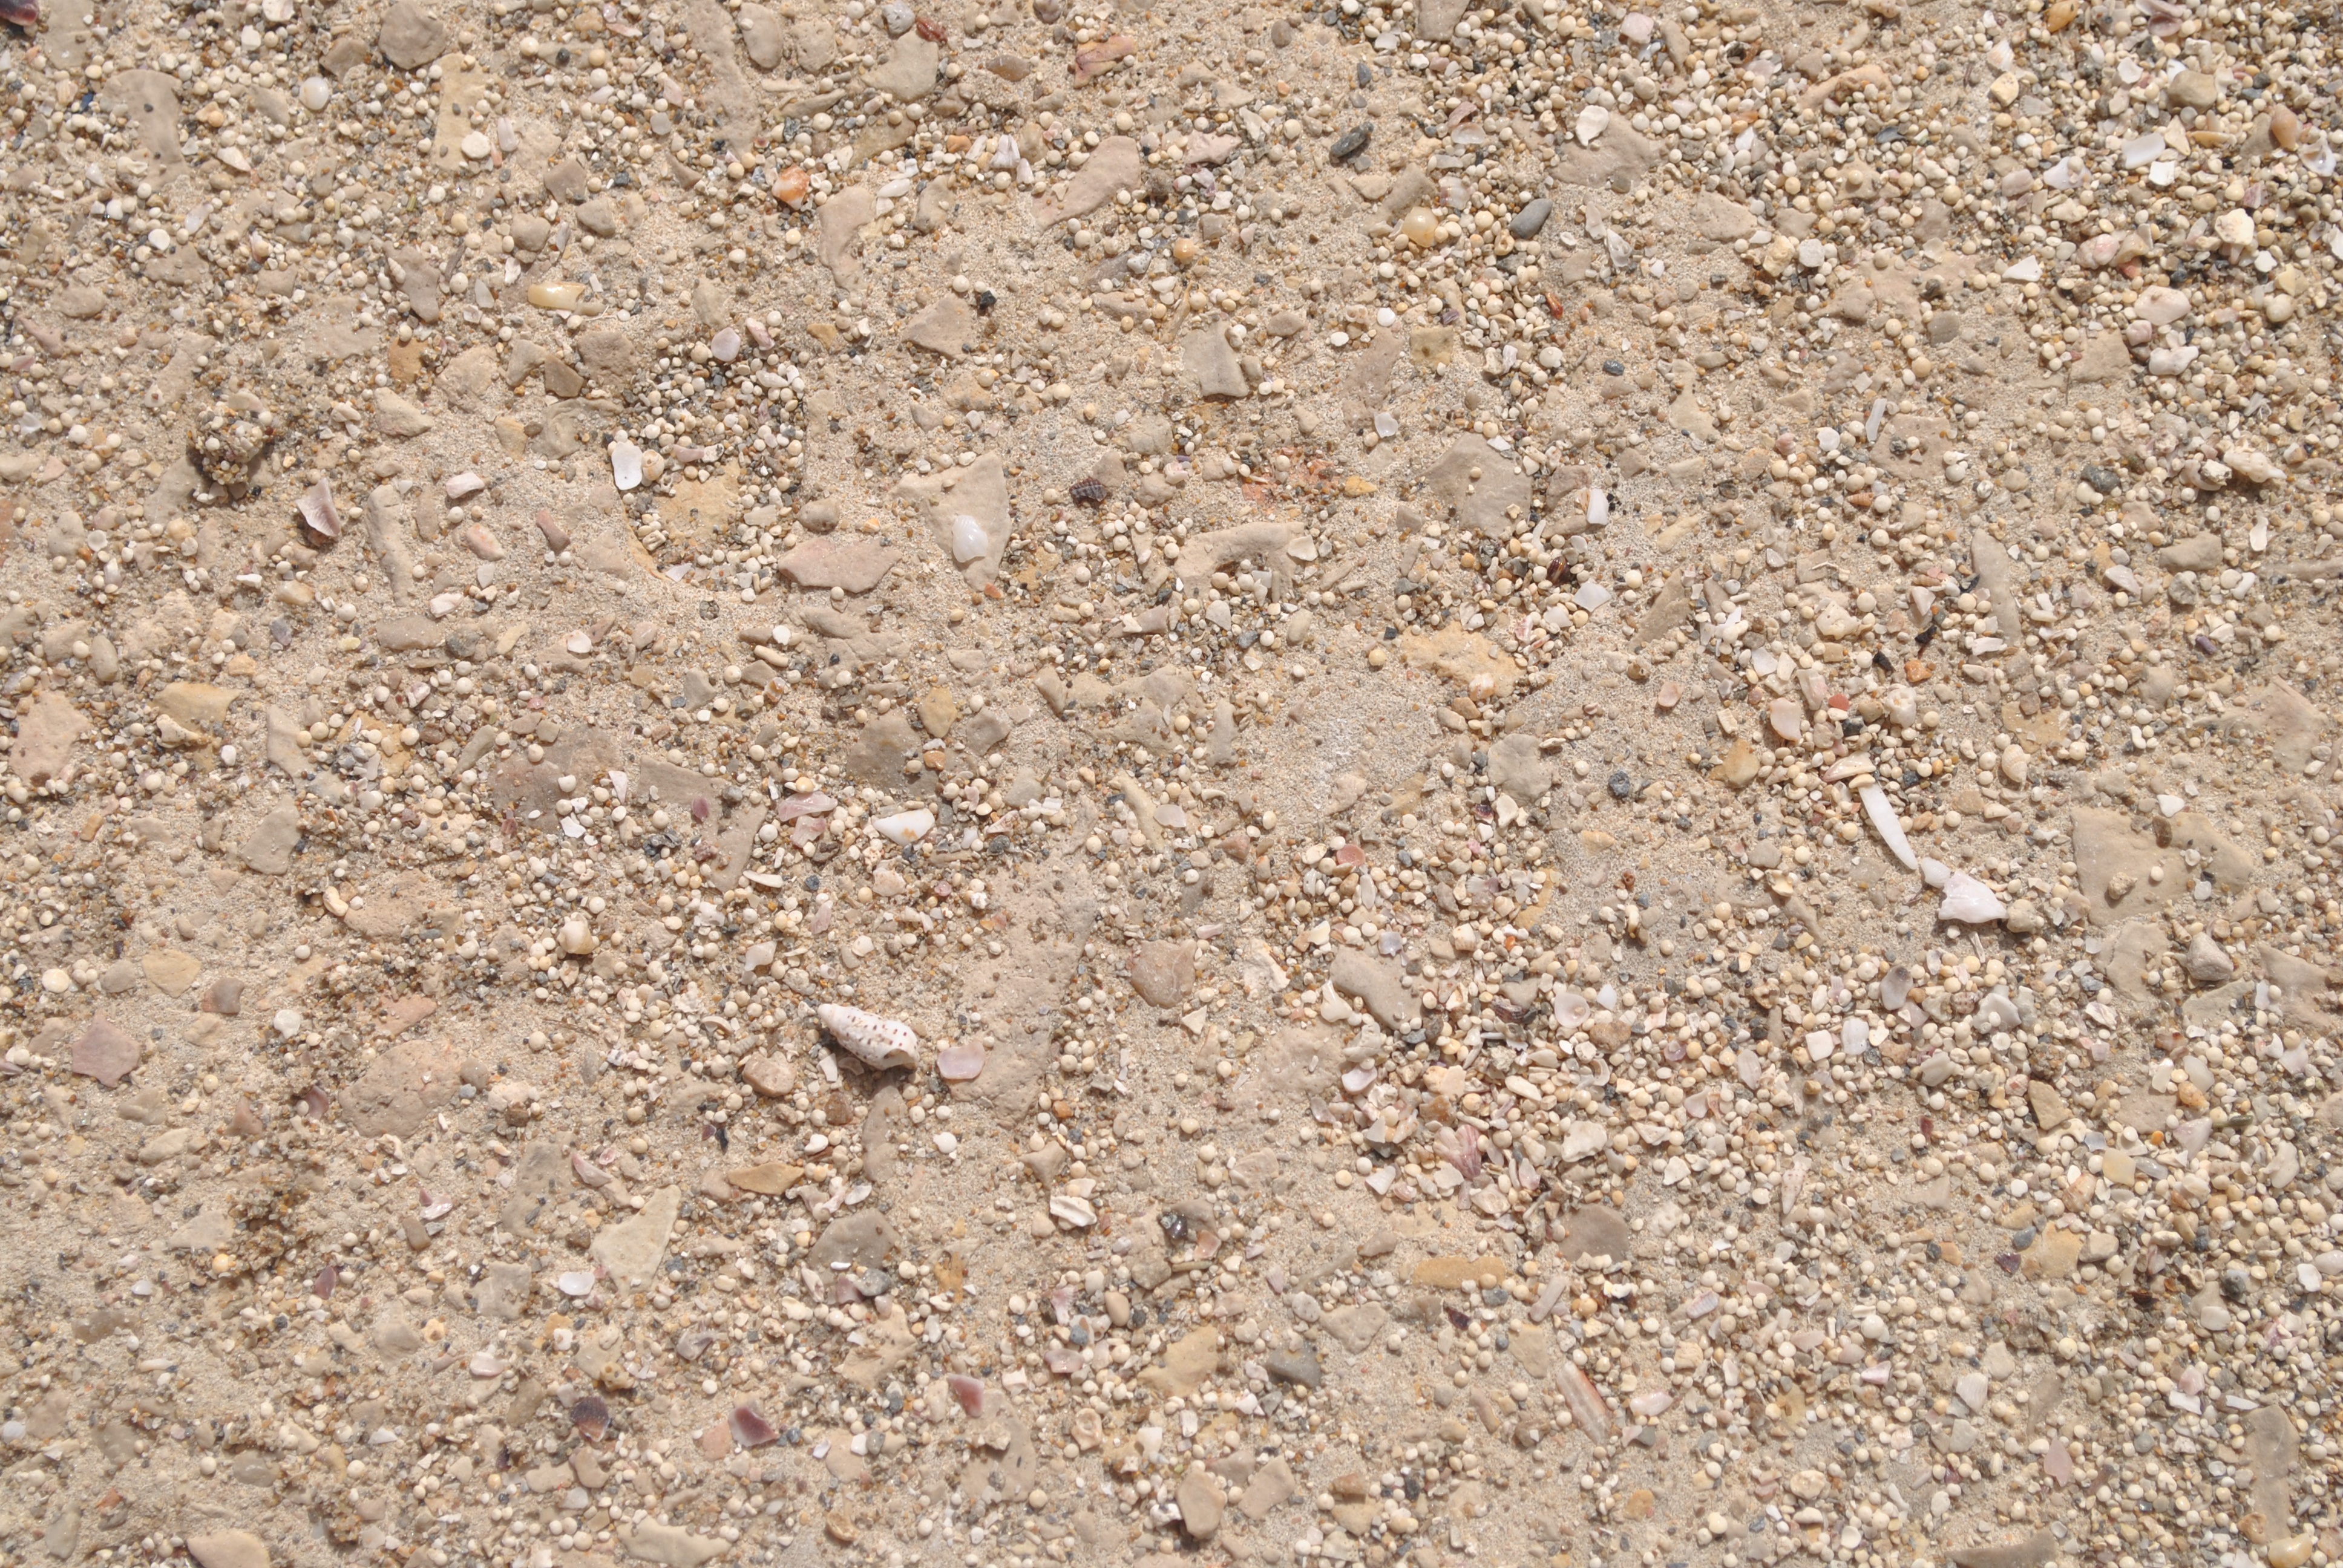
beach, sand, texture, floor, asphalt, soil, material, gravel, flooring, beach sand, road surface